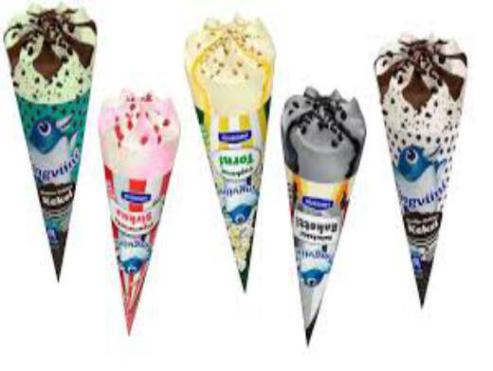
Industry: Food